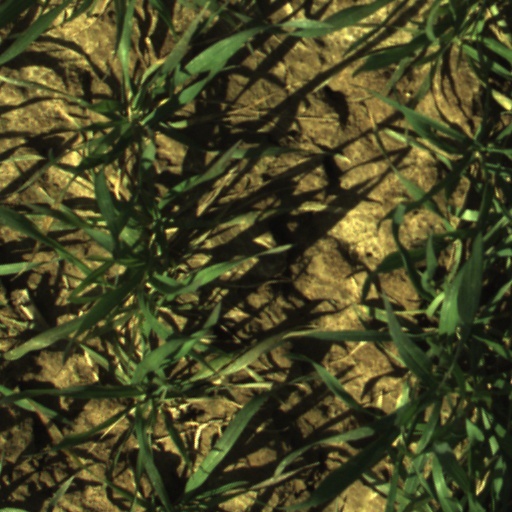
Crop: wheat